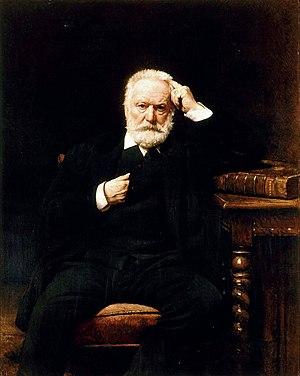
La poésie est un genre littéraire très ancien, aux formes variées, écrites généralement en vers mais qui admettent aussi la prose, et qui privilégient l'expressivité de la forme, les mots disant plus qu'eux-mêmes par leur choix et leur agencement. Sa définition se révèle difficile et varie selon les époques, au point que chaque siècle a pu lui trouver une fonction et une expression différente, à quoi s'ajoute l'approche propre à la personnalité de chaque poète.
La presse française durant la guerre franco-allemande de 1870 a connu une très forte activité. La fin du second Empire ayant déjà laissé entrevoir un changement dans le domaine de l’information, notamment avec le recours à des moyens de communications de masse tels que la presse écrite, le conflit opposant la France et la Prusse, du 19 juillet 1870 au 28 janvier 1871 est non seulement suivi par la presse française mais aussi, par voie de conséquence, par l’ensemble de la population française.
Victor Hugo est un poète, dramaturge, écrivain, romancier et dessinateur romantique français, né le 7 ventôse an X à Besançon et mort le 22 mai 1885 à Paris. Il est considéré comme l'un des plus importants écrivains de langue française. Il est aussi une personnalité politique et un intellectuel engagé qui a eu un rôle idéologique majeur et occupe une place marquante dans l'histoire des lettres françaises au XIXᵉ siècle, dans des genres et des domaines d’une remarquable variété.
La littérature française du XIXᵉ siècle s'inscrit dans une période définie par deux dates repères : 1799, date du coup d'État de Bonaparte qui instaure le Consulat et met d'une certaine façon fin à la période révolutionnaire, et 1899, moment de résolution des tensions de l'affaire Dreyfus et de la menace du boulangisme et où s'imposent finalement les valeurs de la IIIᵉ République.